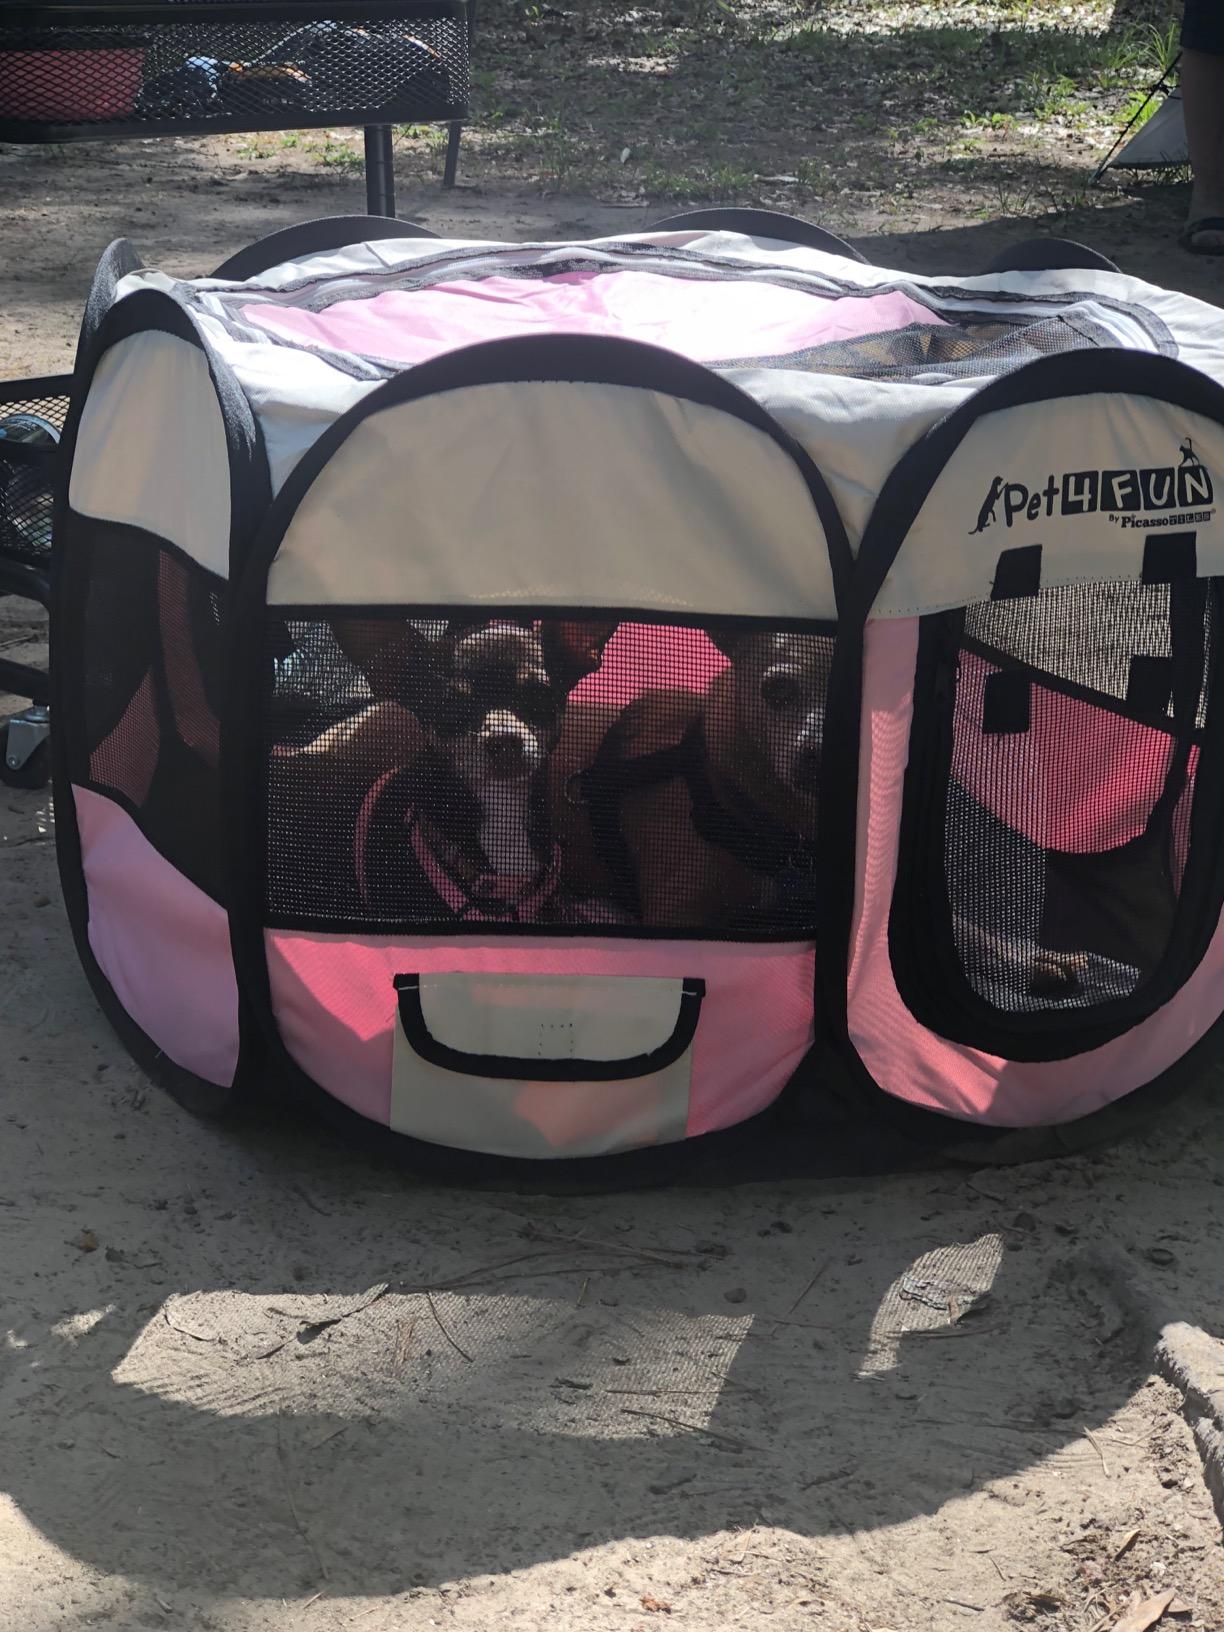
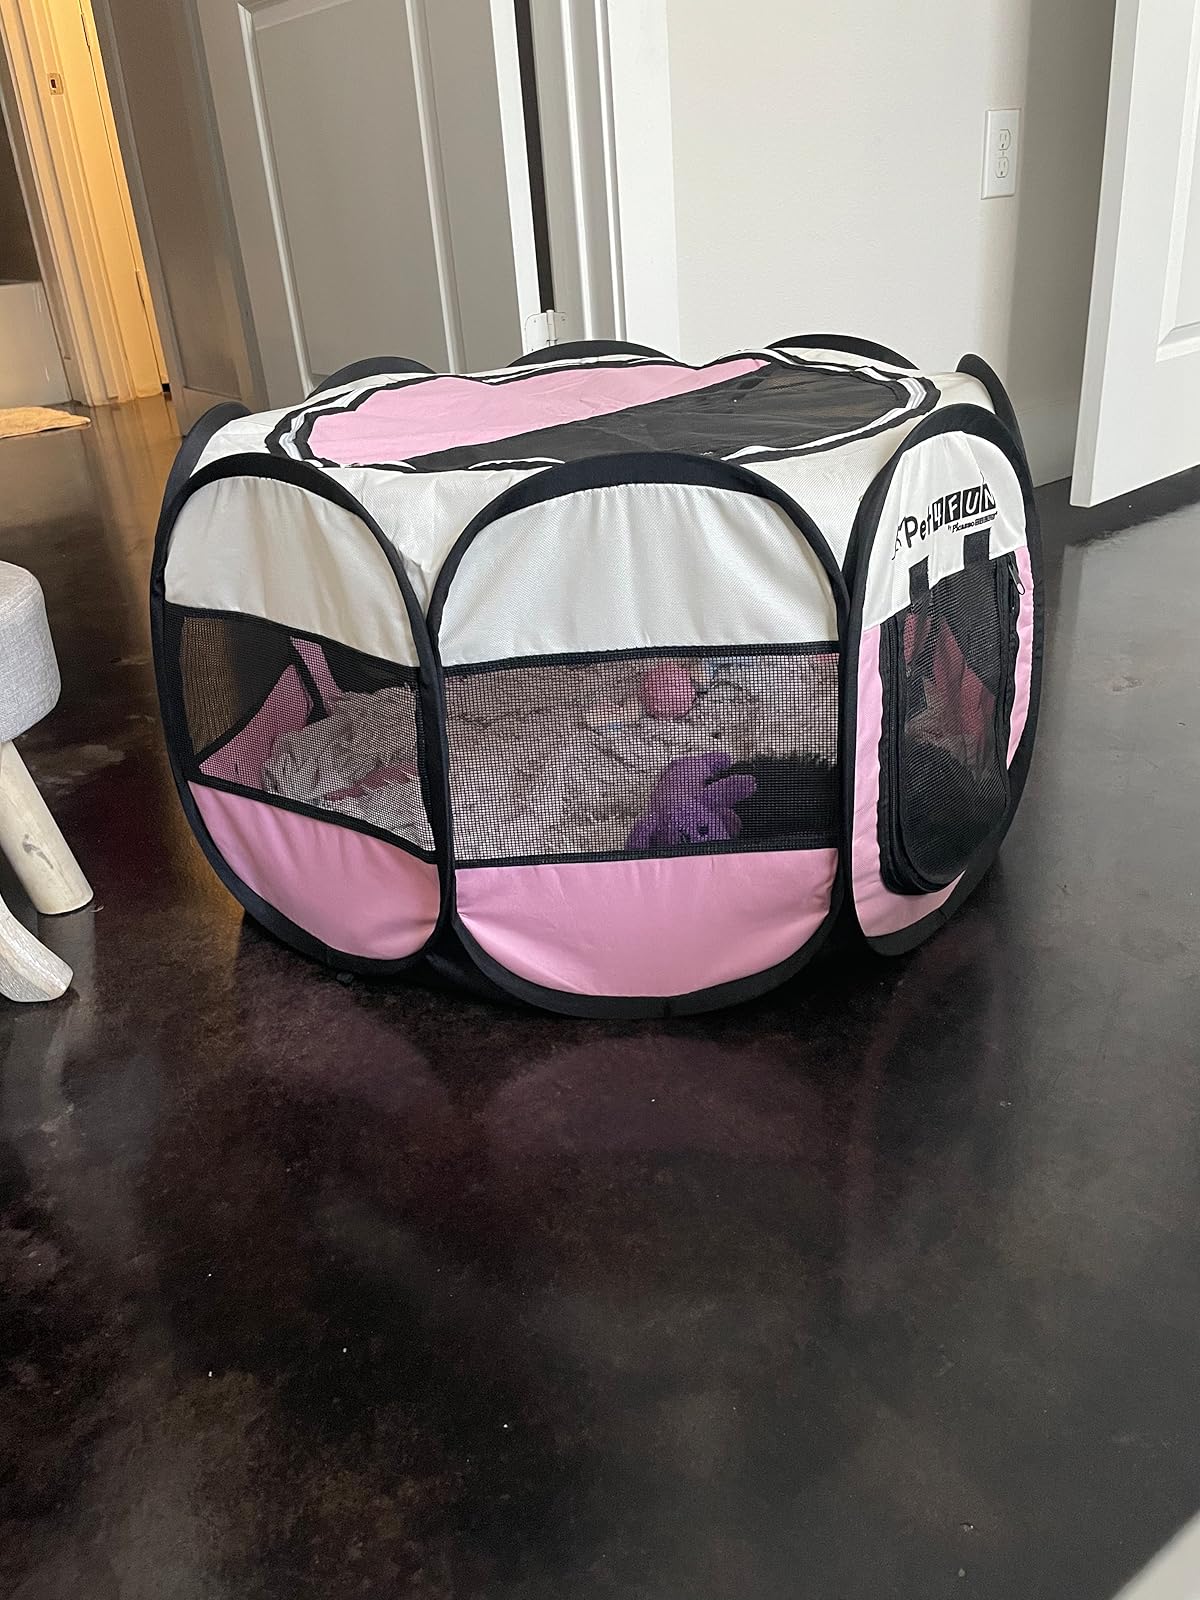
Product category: items_kennel
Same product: yes